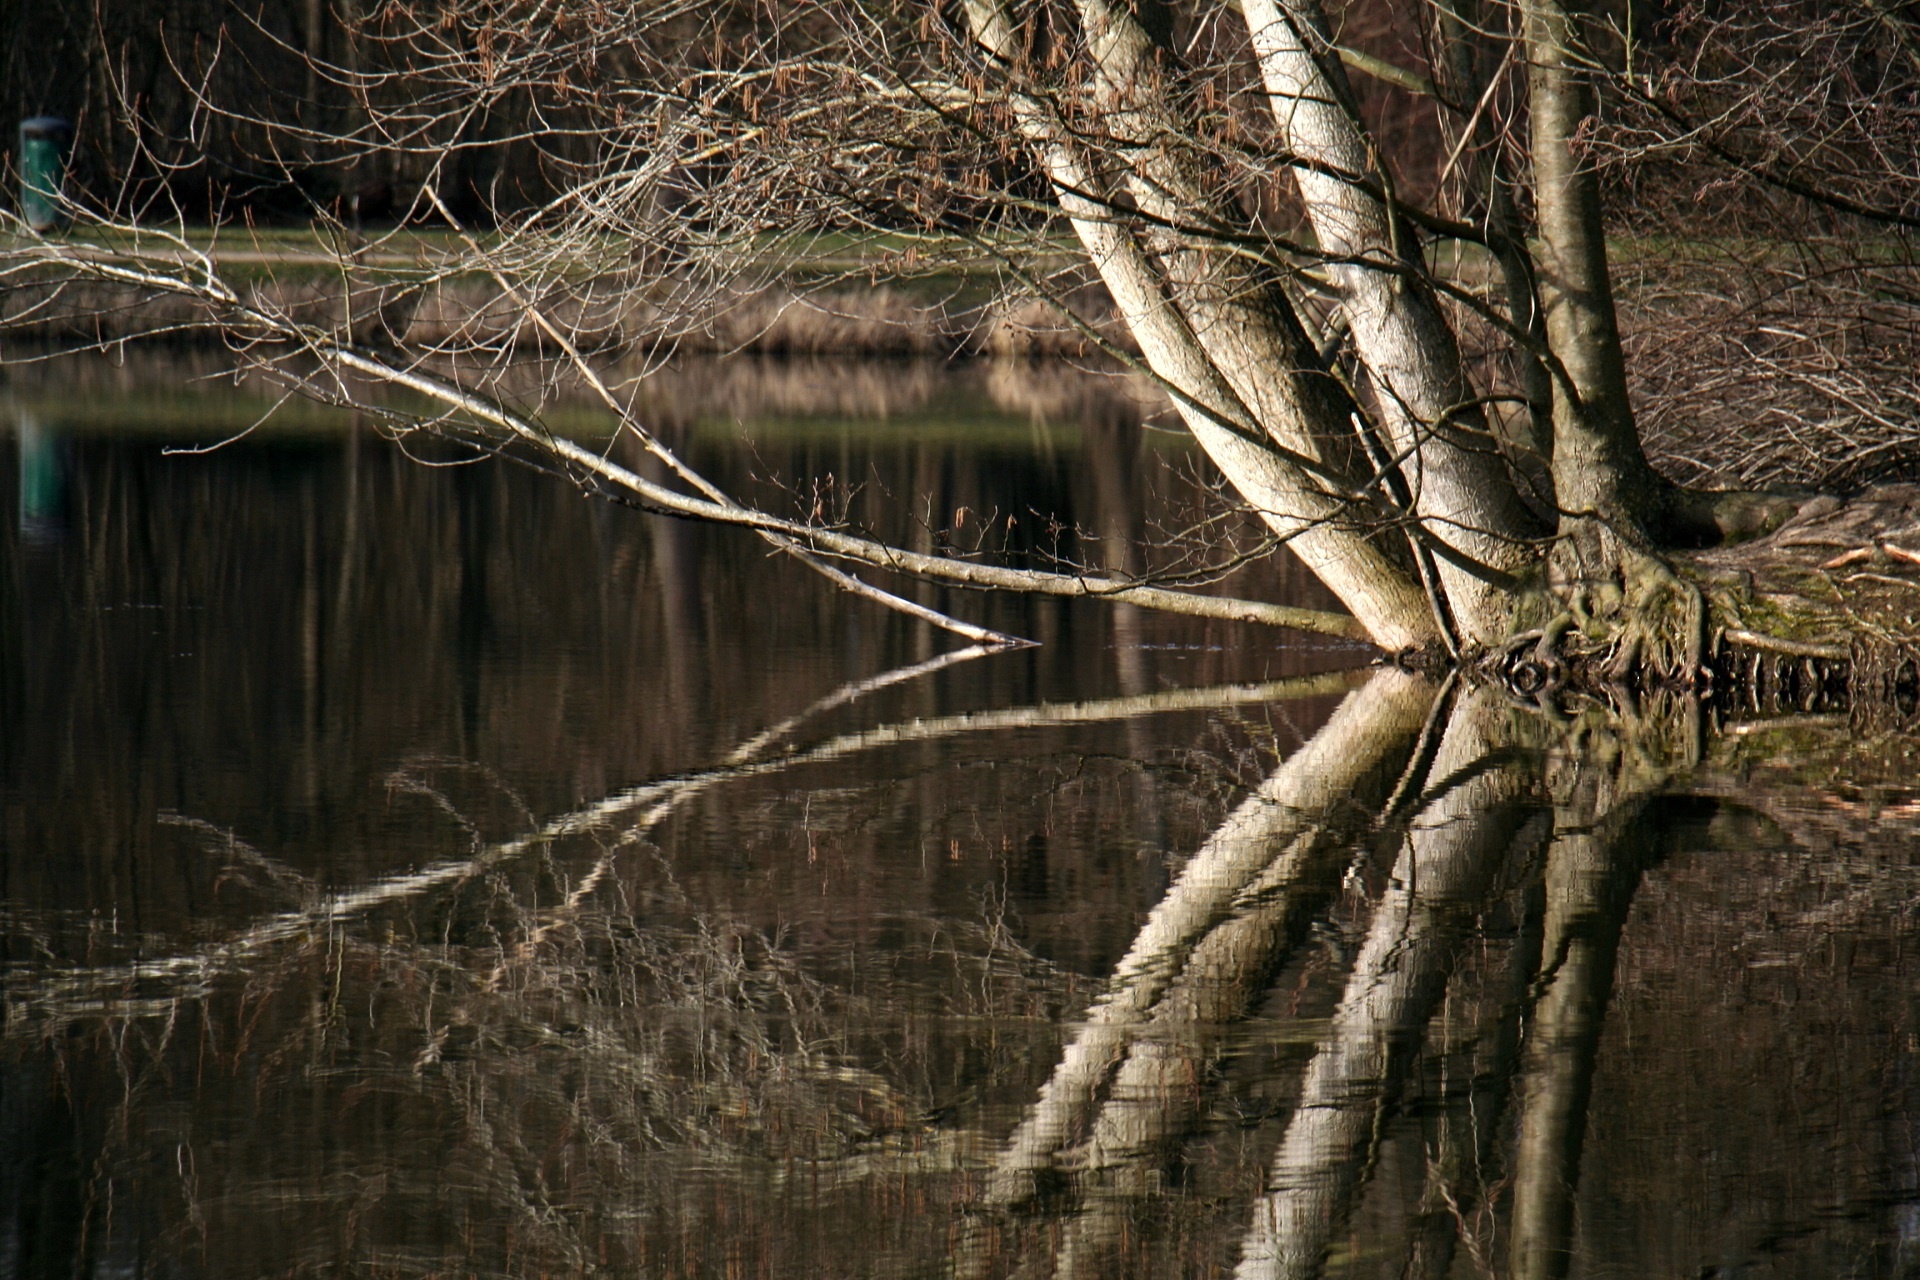
landscape, tree, water, nature, forest, swamp, wilderness, branch, winter, plant, wood, leaf, lake, river, wildlife, stream, reflection, jungle, autumn, season, trees, mirror, wetland, march, woodland, habitat, river landscape, mirrored trees, natural environment, woody plant